Lviv Danylo Halytskyi International Airport

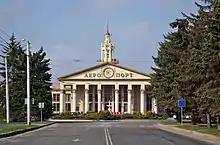
The old terminal

Since 1923, the Polish authorities decided to establish a permanent air base in Skniłów near Lviv with all hangar and logistic facilities for the expanded military aviation, which could no longer fit at the Lewandówka airfield. Skniłów was the name of the neighbouring village which today is part of Lviv. The 6th Aviation Regiment was stationed here from 1925 until World War II.